Piz Linard

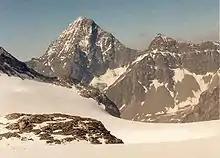
Piz Linard from the north in July 1986

There is a legend that a man of name "Chounard" reached the summit in 1572 carrying a large golden cross; however, the cross has never been found.